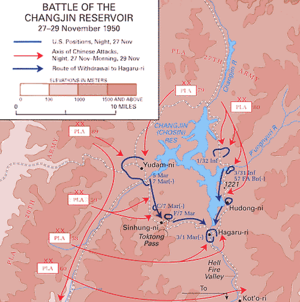
La guerre de Corée oppose, du 25 juin 1950 au 27 juillet 1953, la République de Corée, soutenue par les Nations unies, à la République populaire démocratique de Corée, soutenue par la République populaire de Chine et l'Union soviétique. Elle résulte de la partition de la Corée à la suite d'un accord entre les Soviétiques, ayant libéré la Mandchourie et le Nord de la Corée et les Alliés victorieux de la guerre du Pacifique à la fin de la Seconde Guerre mondiale. C'est l'un des premiers conflits importants de la Guerre froide.